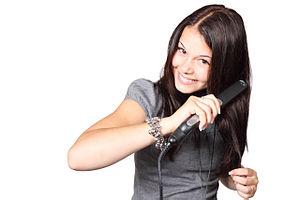
Un fer à lisser est un appareil électrique de coiffure composé de deux plaques chauffantes entre lesquelles les mèches de cheveux sont placées afin d'être lissées ou bouclées. Il a été inventé vers 1872 par Marcel Grateau.